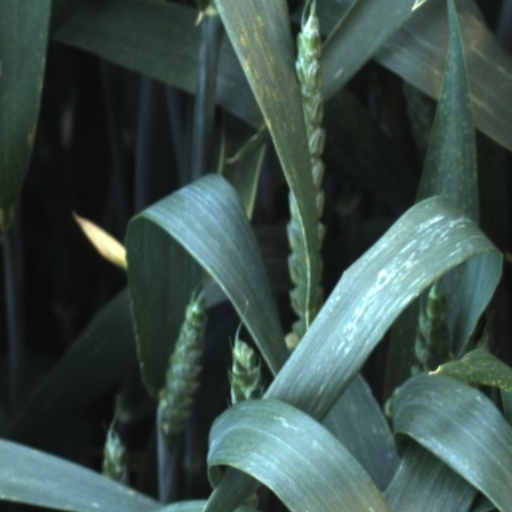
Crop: wheat